George Madison Millard House

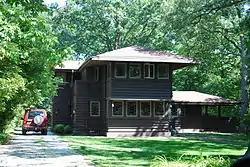

The George Madison Millard House is a house at 1689 Lake Avenue in Highland Park, Illinois, United States. Designed by Frank Lloyd Wright in the Prairie style, it was completed in 1906 for the rare-book dealer George Millard and his wife Alice Millard. It was the first of two houses that Wright designed for Alice Millard; the other is La Miniatura in Pasadena, California, which was built in 1923 after George died. The George Madison Millard House is listed on the National Register of Historic Places.